Monument to the founders of Rostov-on-Don

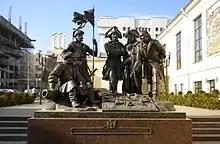

Monument to the founders of Rostov-on-Don is a bronze monument of founders of Rostov-on-Don on Bolshaya Sadovaya street in Rostov-on-Don, Russia. Sculptor Sergei Oleshnya and architect V. Fomenko created design of the sculptures of five Rostov-on-Don founders: Alexander Rigelman (construction manager), Ivan Somov (the first commandant), Vasily Hastatov (customs manager), Danila Yefremov (commander of the Don Cossack Host) and a cossack. The opening ceremony of the monument took place on 15 December 2009 and was held in conjunction by the 260-year anniversary of Rostov-on-Don.